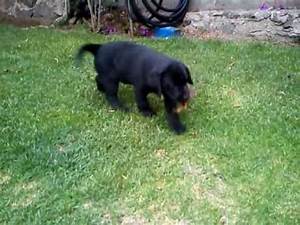
Label: cane